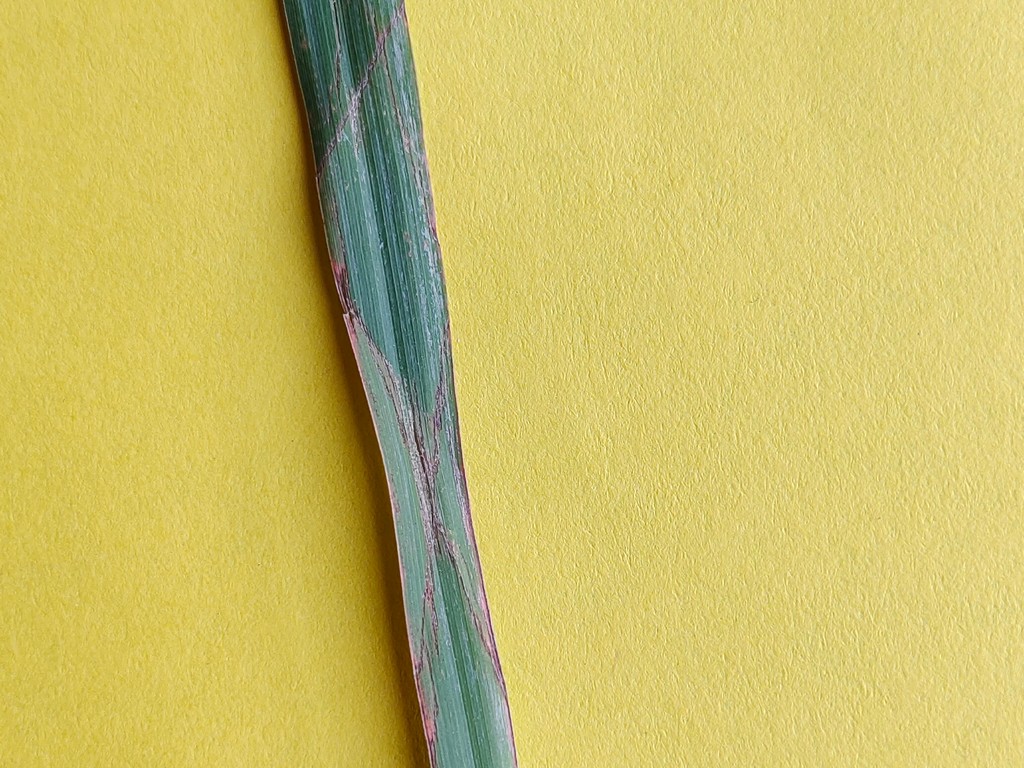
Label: Unhealthy